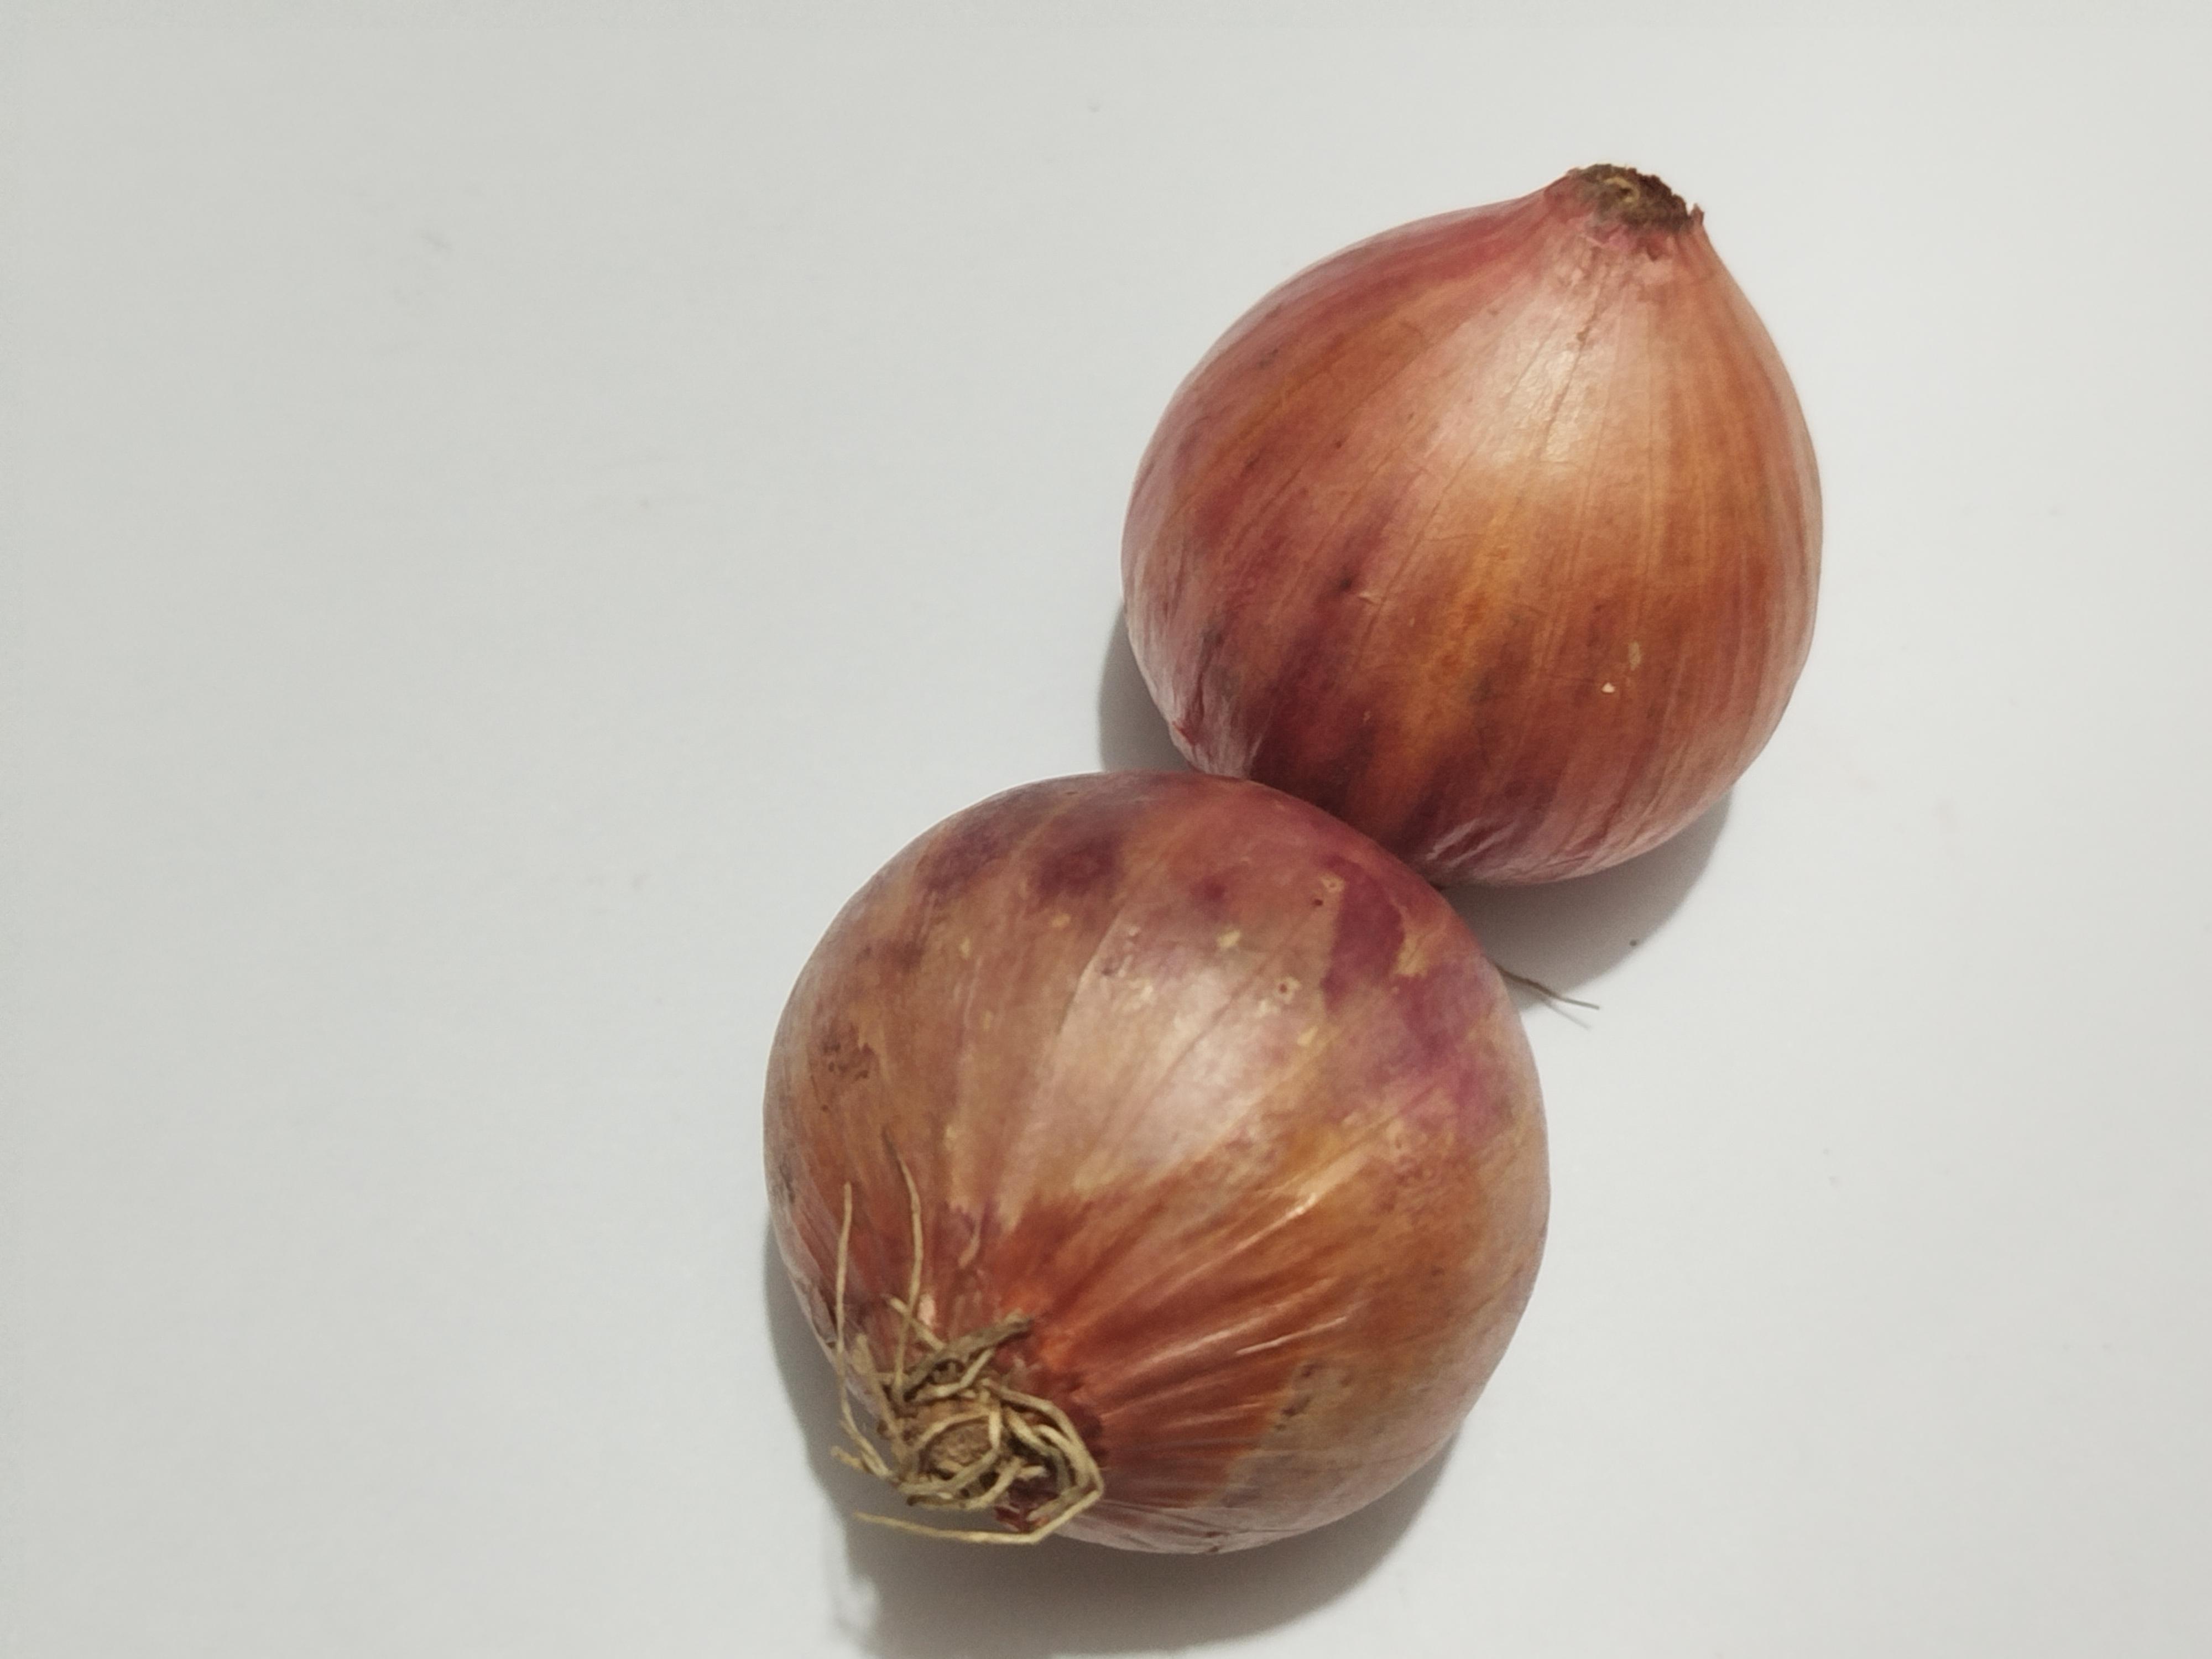
Label: Onion